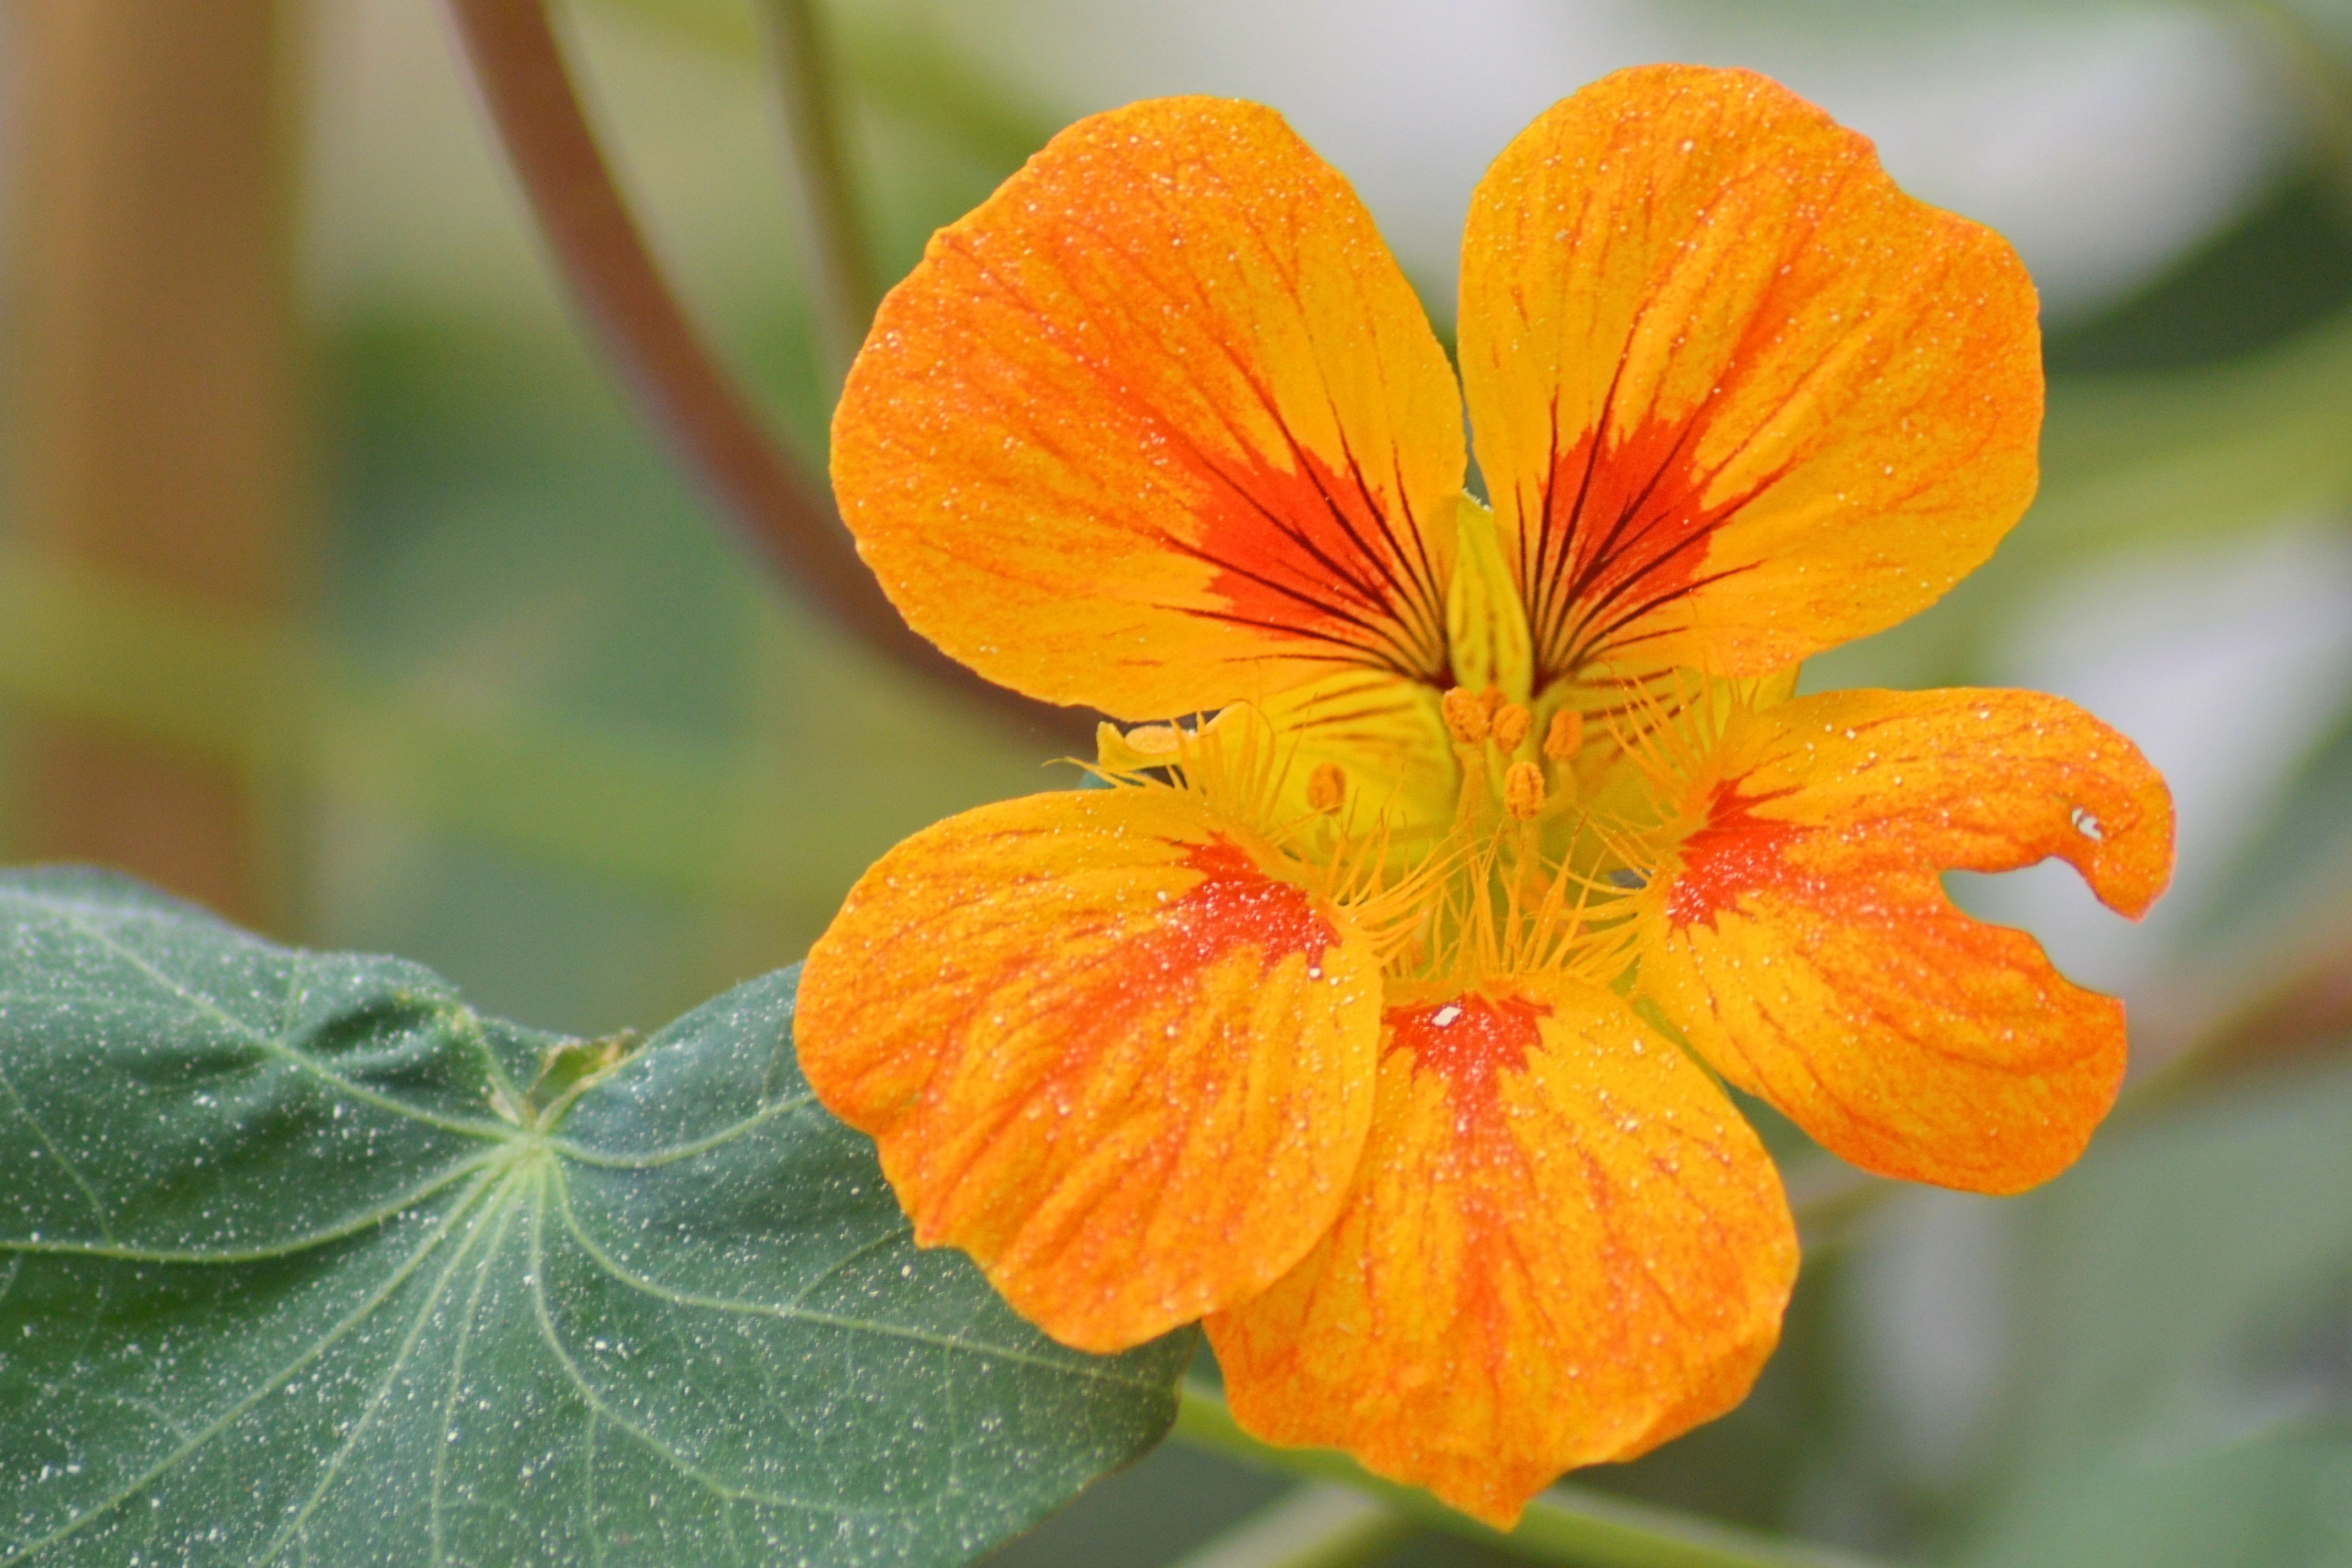
blossom, plant, leaf, flower, petal, bloom, orange, botany, yellow, flora, wildflower, close up, macro photography, orange flowers, flowering plant, orange blossom, land plant, violet family